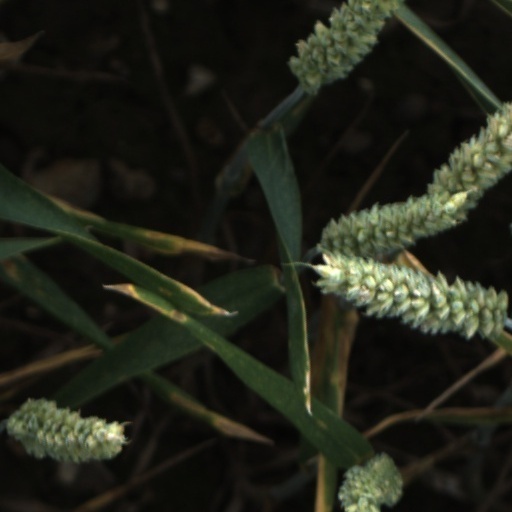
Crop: wheat